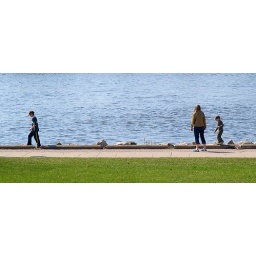
Woman and two boys walking along the Mississippi River in Riverside Park at La Crosse, Wisconsin.